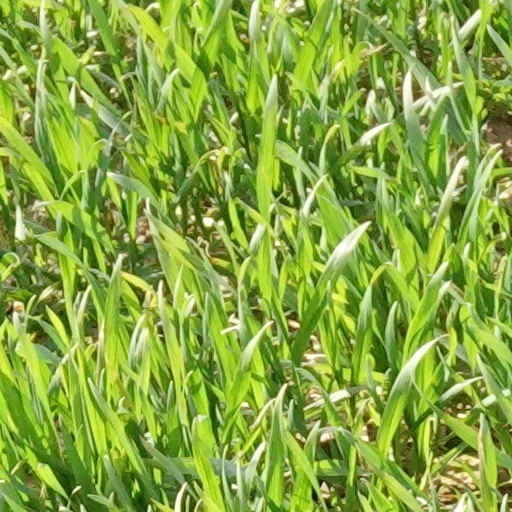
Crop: wheat